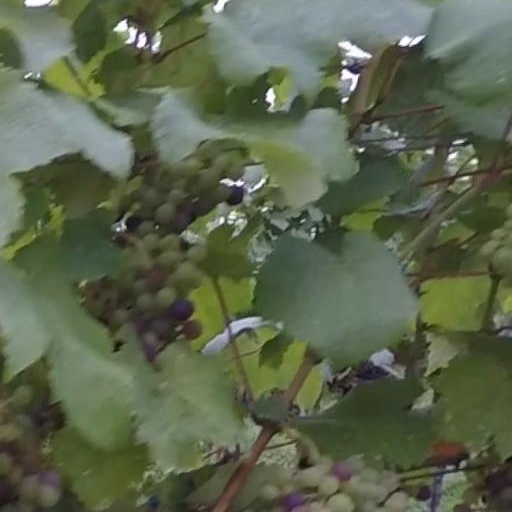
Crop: grape